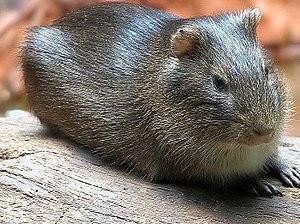
Le Cobaye du Brésil est une espèce de Rongeurs de la famille des Cavidés. C'est le Cobaye sauvage d'Amérique du Sud, étroitement apparenté au Cochon d'Inde domestique.
Cavia est un genre de Rongeurs de la famille des Cavidés qui regroupe les cobayes proprement dits et notamment le cobaye domestique ou Cochon d'Inde, celui qui est le plus répandu et domestiqué.
La province de San Luis est une subdivision de l'Argentine située au centre-ouest du pays. Sa capitale est la ville de San Luis.